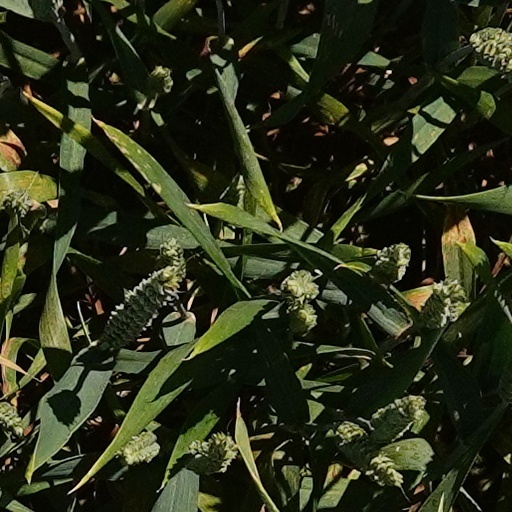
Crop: wheat